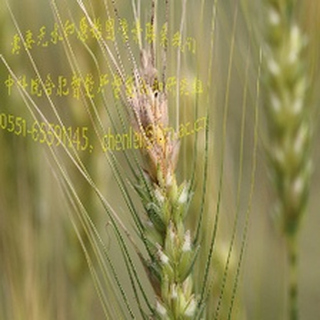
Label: wheat_fusarium_head_blight